Vim (cleaning product)

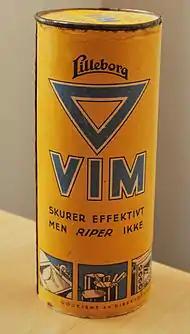
Can of VIM scouring powder from Norway. (2010)

Vim is the name of a range of household cleaning products originally produced by Lever Brothers (later Unilever). The Vim brand is currently owned by the German multinational company Henkel, while Unilever retains ownership in Canada and Vietnam.